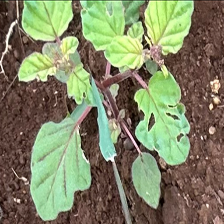
Weed species: Punarnava _(Boerhaavia diffusa)